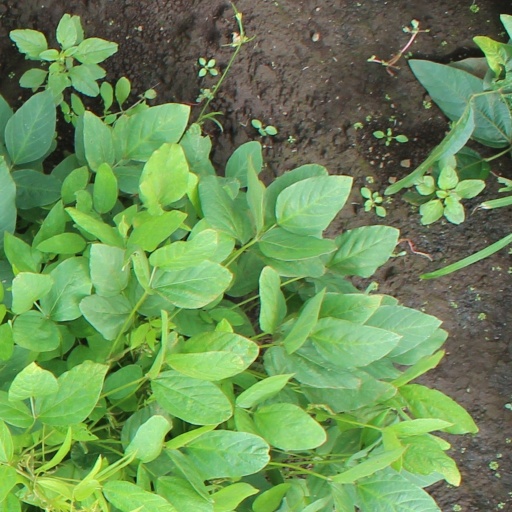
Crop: soybean